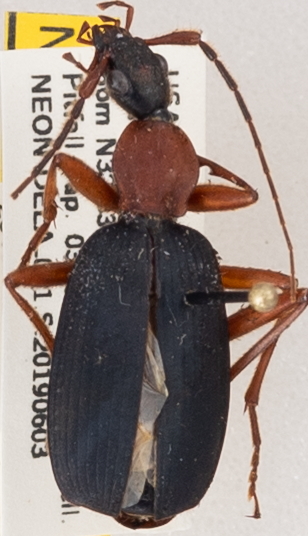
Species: Galerita bicolor
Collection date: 2019-06-03
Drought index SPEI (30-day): -0.646
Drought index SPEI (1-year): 0.782
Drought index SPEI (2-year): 1.28